Cybill Shepherd

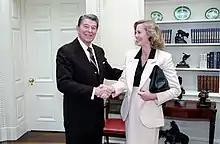
Shepherd with President Ronald Reagan in 1988

Throughout her career, Shepherd has been an outspoken activist for issues such as gay rights and abortion rights. In 2009, she was honored by the Human Rights Campaign in Atlanta with one of two National Ally for Equality awards. She has been an advocate for same-sex marriage.